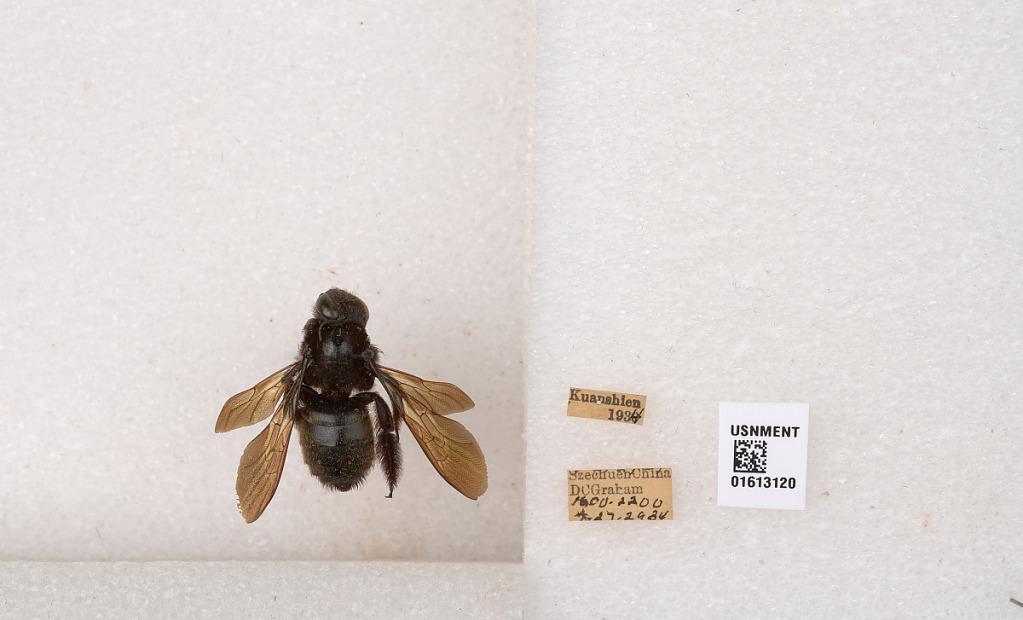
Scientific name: Xylocopa (Biluna) tranquebarorum tranquebarorum (Swederus)
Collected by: D. Graham
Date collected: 1934-7-27
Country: China
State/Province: Sichuan
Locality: Kuanshien